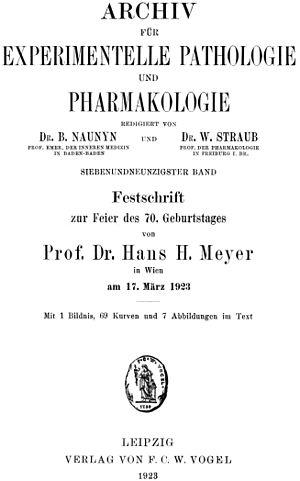
Une Festschrift, souvent appelé mélanges ou études offertes, est un ouvrage rassemblant des articles consacrés à une personne célèbre pour ses travaux de recherche, souvent universitaire, par ses collègues ou ses collaborateurs, publié de son vivant et en rapport avec son champ de recherche.